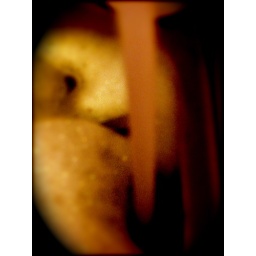
or my soapy sink with water flowing in